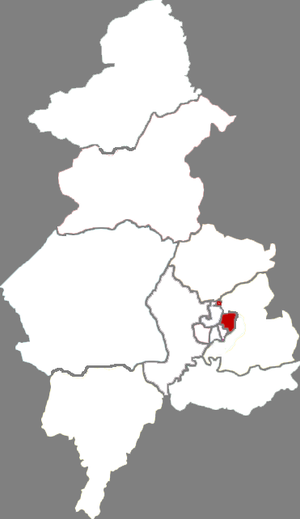
Le district de Dadong est une subdivision administrative de la province du Liaoning en Chine. Il est placé sous la juridiction de la ville sous-provinciale de Shenyang.